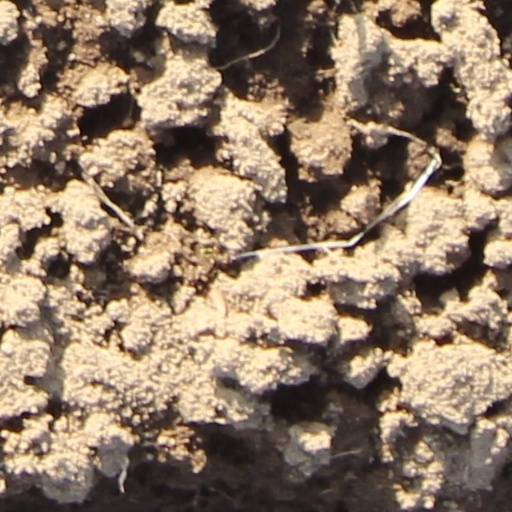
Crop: wheat